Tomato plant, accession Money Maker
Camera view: tilt-top (135 deg); turntable rotation: 240 degrees
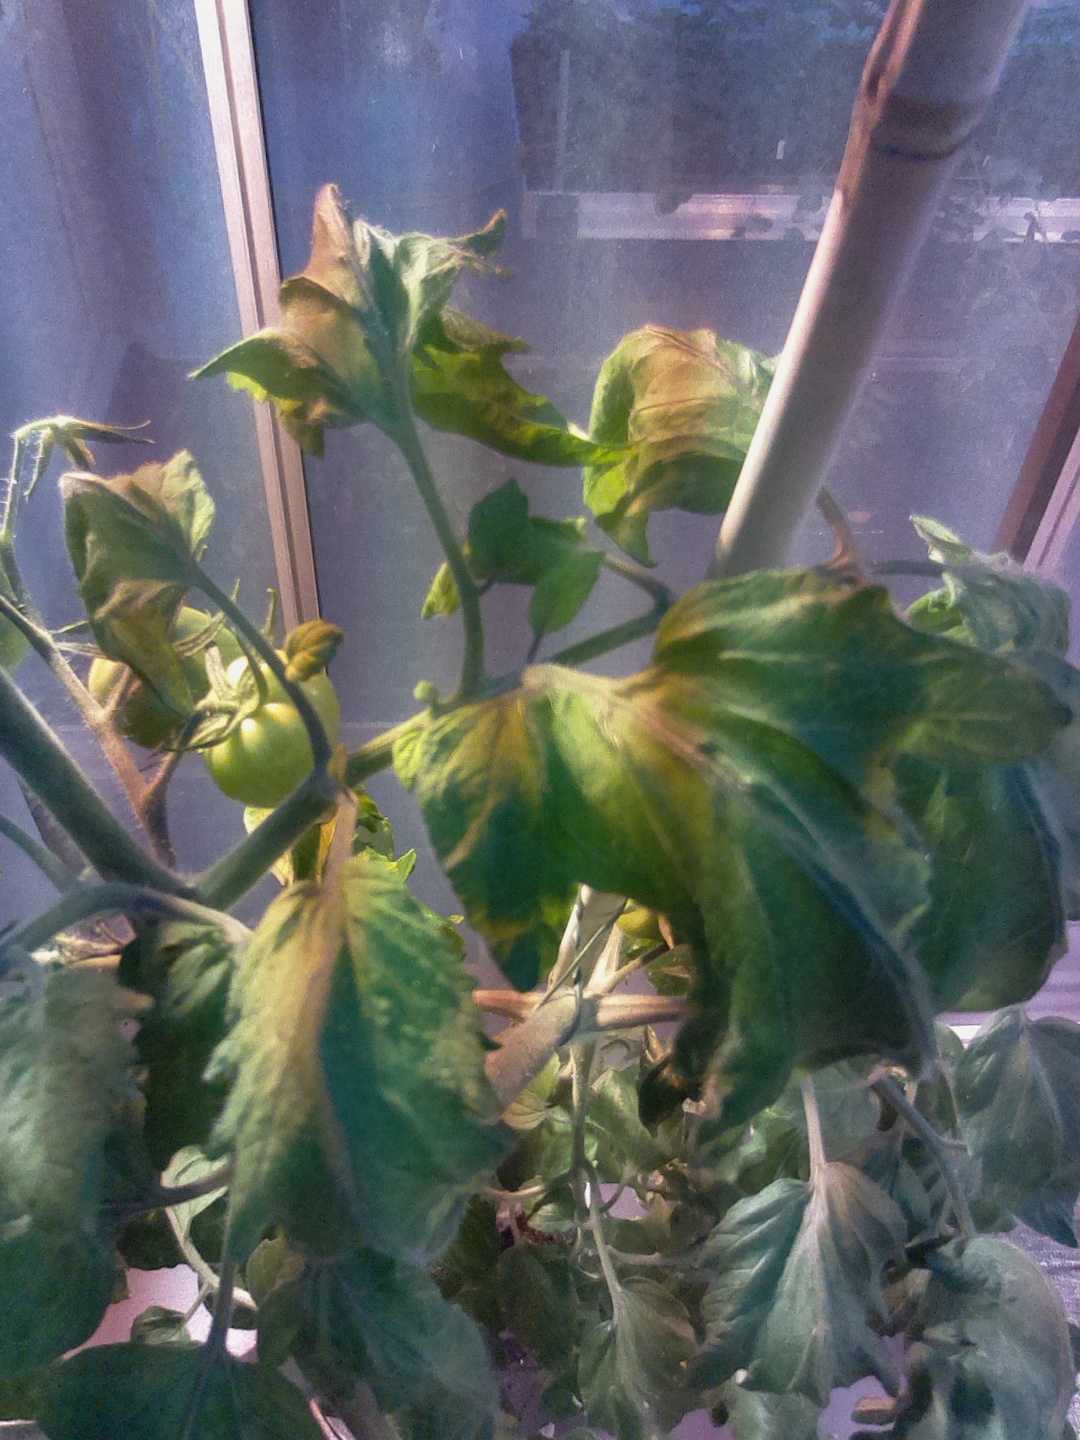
BBCH growth stage 73: 30%-40% of final fruit size